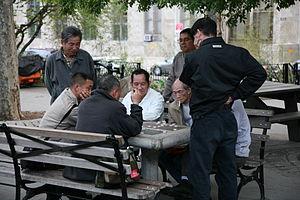
Joueurs et spectateurs d'échecs chinois (ou Xiangqi). Columbus Park, Manhattan, New York, États-Unis.